Aermacchi AM.3

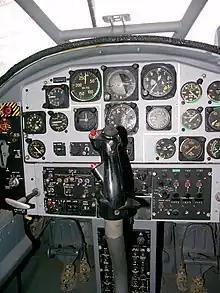
Bosbok cockpit

In September 1970, the South African Air Force ordered 40 AM.3Cs, designating the aircraft the AM.3CM Bosbok (Bush-buck). The first aircraft was taken on charge in March 1973, with deliveries continuing until December 1975, equipping 41 Squadron and 42 Squadron.